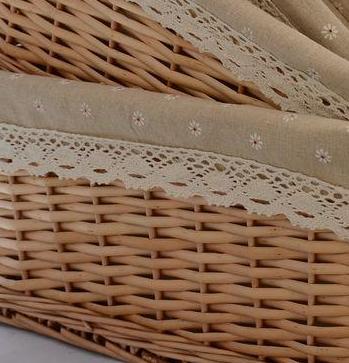
Texture: braided